Derry Ormond railway station

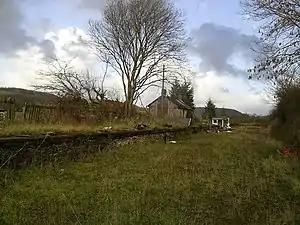
The old station site in 2006

Derry Ormond railway station served the hamlet and rural locale of Betws Bledrws near Llangybi, as well as the mansion and estate of Derry Ormond (demolished in 1953) on the Carmarthen Aberystwyth Line in the Welsh county of Ceredigion. Opened in 1867 as Bettws, it was renamed in July 1874 in honour of the local estate, owned by the influential Jones, later Inglis-Jones, family.